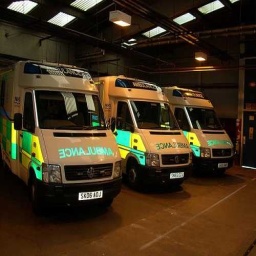
Label: ambulance